Corinth Town Hall and Corinthian Lodge No. 59, I.O.O.F.

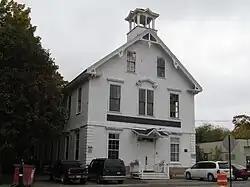

The former Corinth Town Hall and Corinthian Lodge No. 59, I.O.O.F. is a historic community building at 328 Main Street in Corinth, Maine. Built in 1880 as a joint venture by the town and the local Odd Fellows chapter, it served as Corinth's town hall for about 100 years, and as a major social meeting and event location for the town. The building was listed on the National Register of Historic Places in 2008. The building continues to be used as a community center.